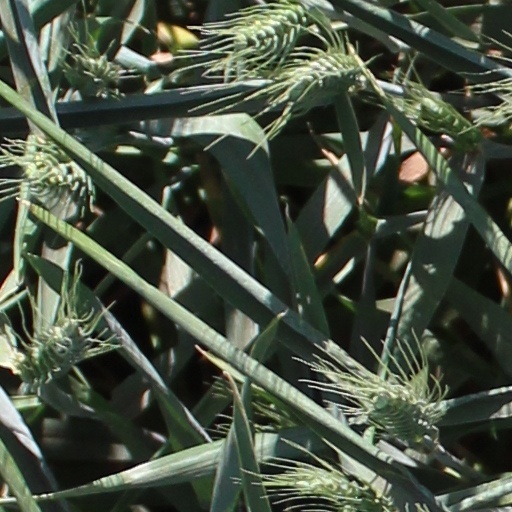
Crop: wheat